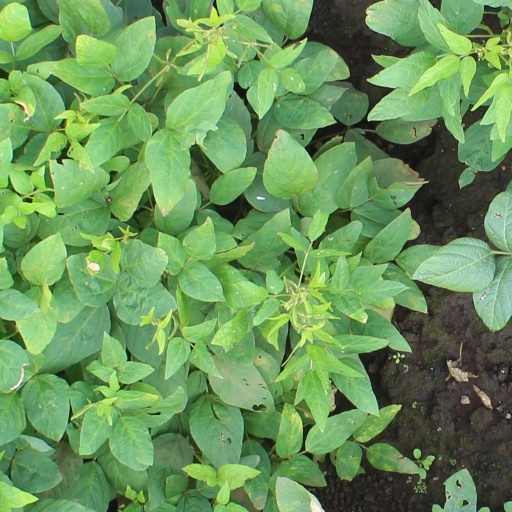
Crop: soybean